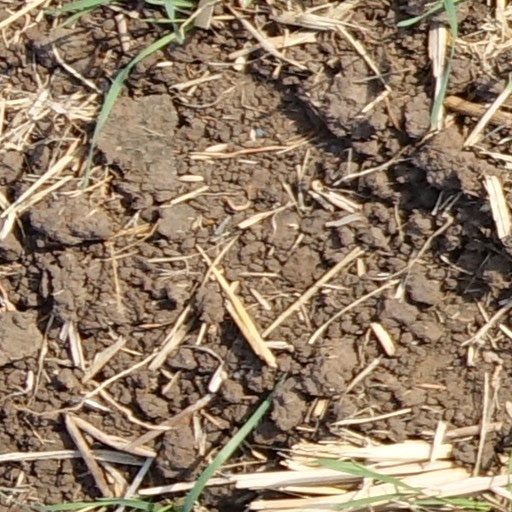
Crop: wheat